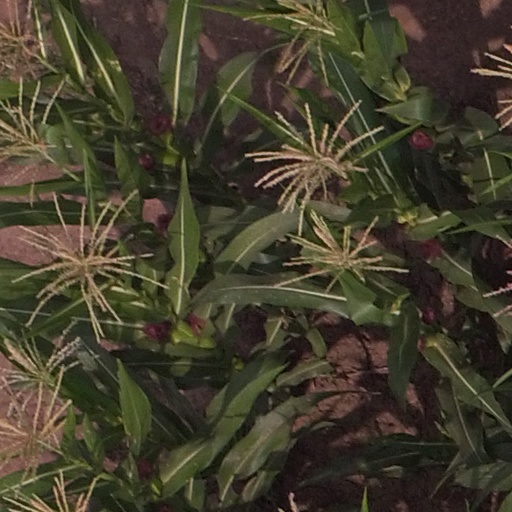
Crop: maize; corn